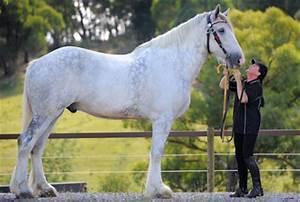
horse